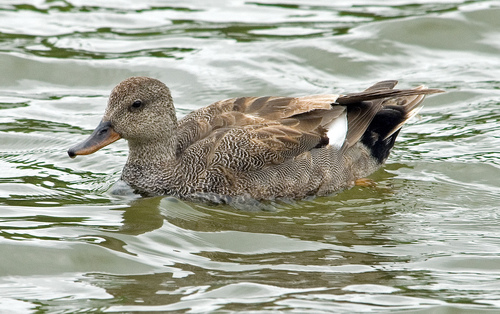
a small bird with a brown head and nape, with brown, grey covering the rest of its bodybird has brown body feathers, brown breast feather, and big beak
this bird looks like it has very fine beige and brown stripes and it has a wide, dull beak.
a brown and white speckled bird with an orange bill.
this bird has a brown colored feather covering most of its body, with patches of white along them.
this bird has wings that are grey and has a long billthe fluffy black under tail of the bird and specks on the crownthe bird has brown wings, with a black and brown head, and a wide dark brown beak.
this bird has wings that are brown and has a long bill
this particular bird has a belly that is brown and tan
Species: Gadwall